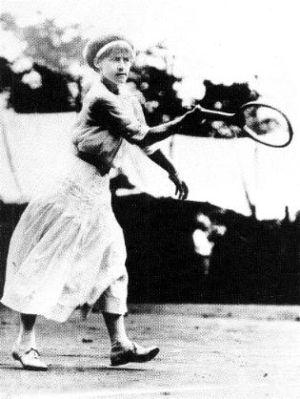
May Godfrey Sutton est une joueuse de tennis américaine du début du XXᵉ siècle.